List of birds of the United States

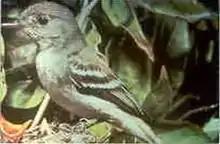
Willow flycatcher

Cockatoos share many features with true parrots (family Psittacidae) including the characteristic curved beak shape and a zygodactyl foot, with two forward toes and two backwards toes. They differ, however in a number of characteristics, including the movable headcrest, and their lack of the Dyck texture feather composition, which gives many parrots their iridescent colors. Cockatoos are also, on average, larger than the true parrots.